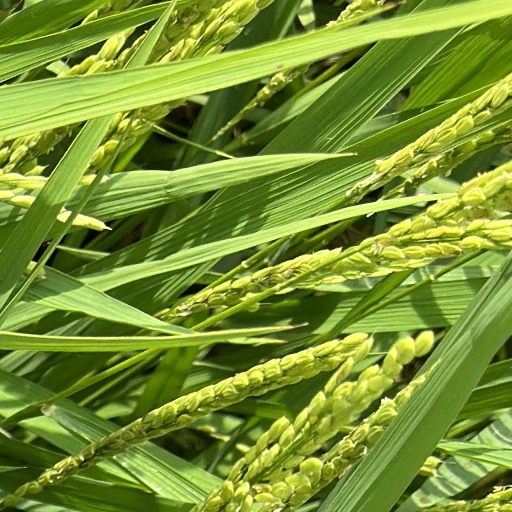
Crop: rice